Sleep in Heavenly Peace

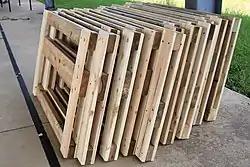
A stack of headboards created on a build day of the Austin, Texas chapter ready for delivery. Assembly of the bed is finished at the recipient's home.

Sleep in Heavenly Peace (SHP) is an American nonprofit 501(c)(3) organization that builds and delivers beds to children who don't have beds to sleep in. Luke and Heidi Mickelson founded SHP in 2012 in Twin Falls, Idaho. As of February 2022, the organization has 200 chapters around the United States and has built over 100,000 beds.